Geography of Poland

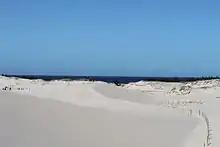
Dunes in Słowiński National Park

The only desert located in Poland stretches over the Zagłębie Dąbrowskie (the Coal Fields of Dąbrowa) region. It is called the Błędów Desert, located in the Silesian Voivodeship in southern Poland. It has a total area of . It is one of only five natural deserts in Europe. But also, it is the warmest desert that appears at this latitude. Błędów Desert was created thousands of years ago by a melting glacier. The specific geological structure has been of great importance with the average thickness of the sand layer , with a maximum of , which made the fast and deep drainage very easy.